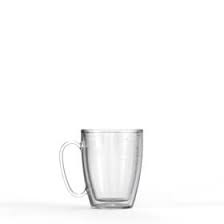
Waste category: glass